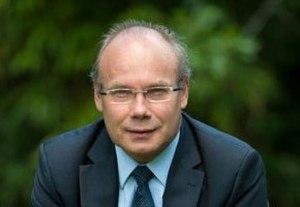
Pierre Pribetich
Pierre Pribetich, né le 28 décembre 1956 à Roubaix, est un professeur à l'université de Bourgogne et un homme politique français.